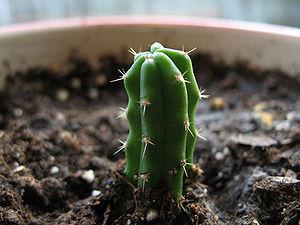
Echinopsis pachanoi est souvent surnommé Cactus San Pedro. C'est un cactus colonnaire à croissance rapide originaire des Andes péruviennes entre 2000 et 3 000 m d'altitude.